Alexander Hesler

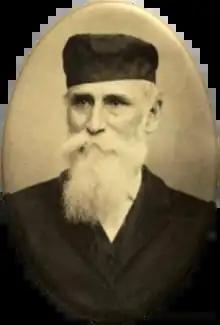
Alexander Hesler

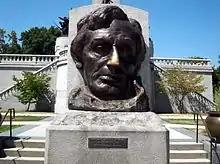
Gutzon Borglum bust, 1908.

Alexander Hesler or Hessler (1823–1895) was an American photographer active in the U.S. state of Illinois. He is best known for photographing, in 1858 and 1860, definitive iconic images of the beardless Abraham Lincoln.